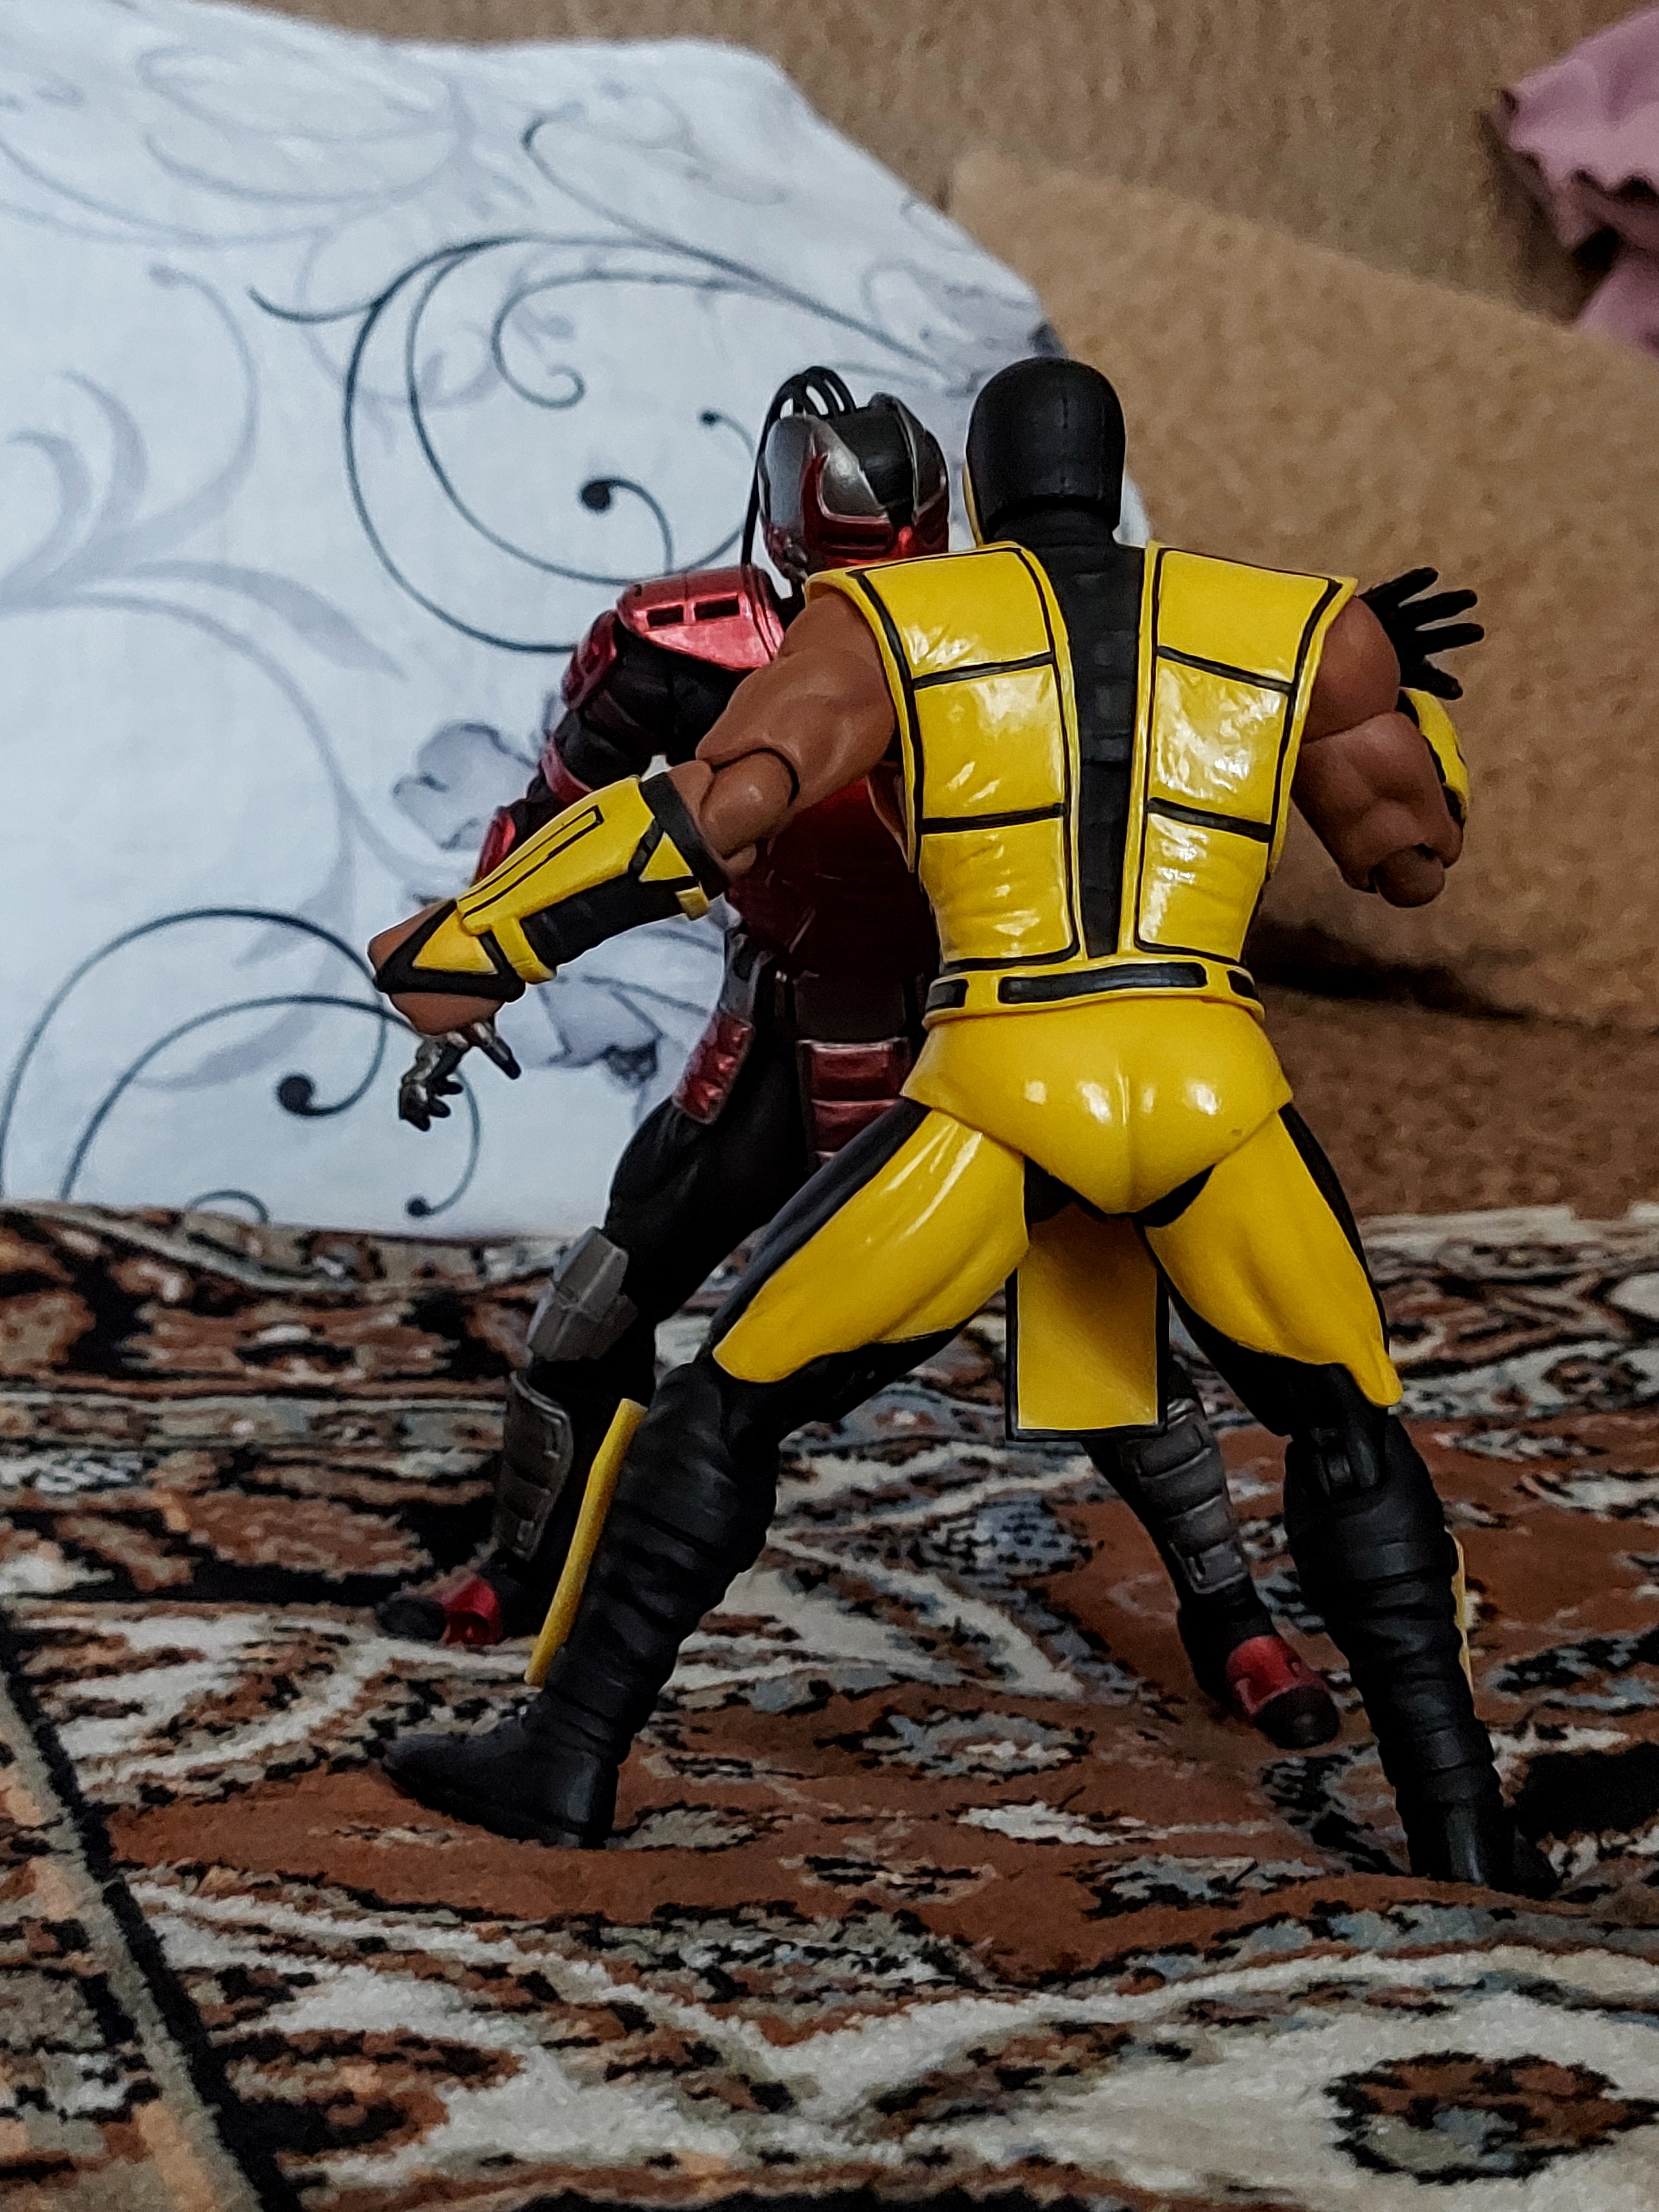
scorpion, storm, collectibles, toy, cartoon, art, fictional character, action figure, mecha, machine, illustration, cape, carmine, armour, costume, figurine, fiction, robot, visual arts, superhero, hero, animation, action film, personal protective equipment, painting, anime, comics